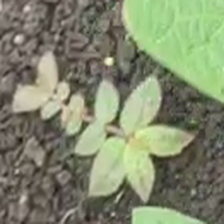
Weed species: Choti_dudhi_(Euphorbia_hirta)